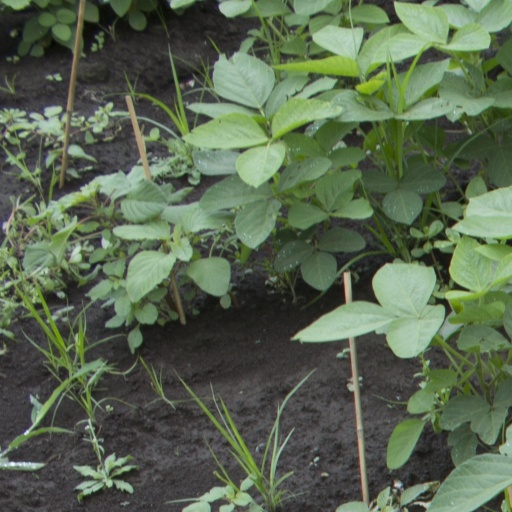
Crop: soybean